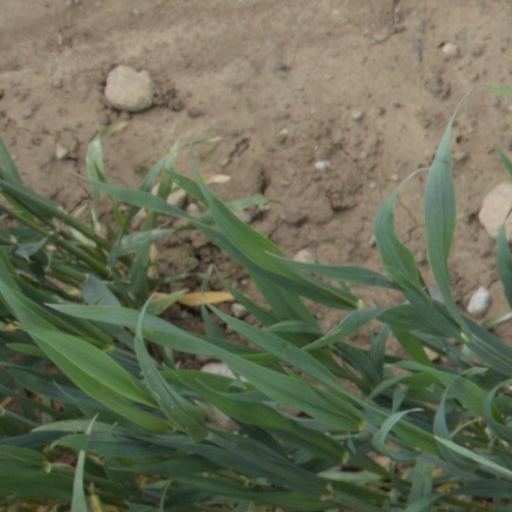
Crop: wheat